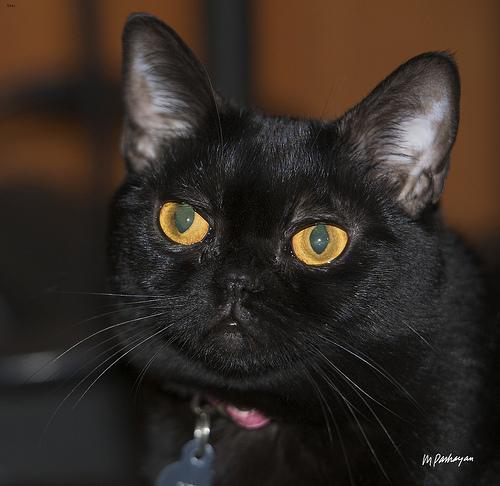
Breed: Bombay